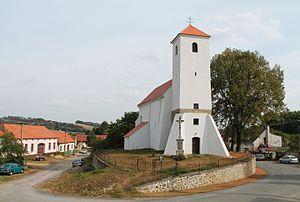
Černín est une commune du district de Znojmo, dans la région de Moravie-du-Sud, en République tchèque. Sa population s'élevait à 146 habitants en 2019.